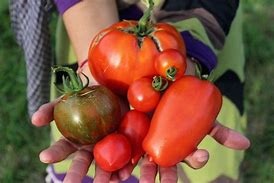
Label: tomato